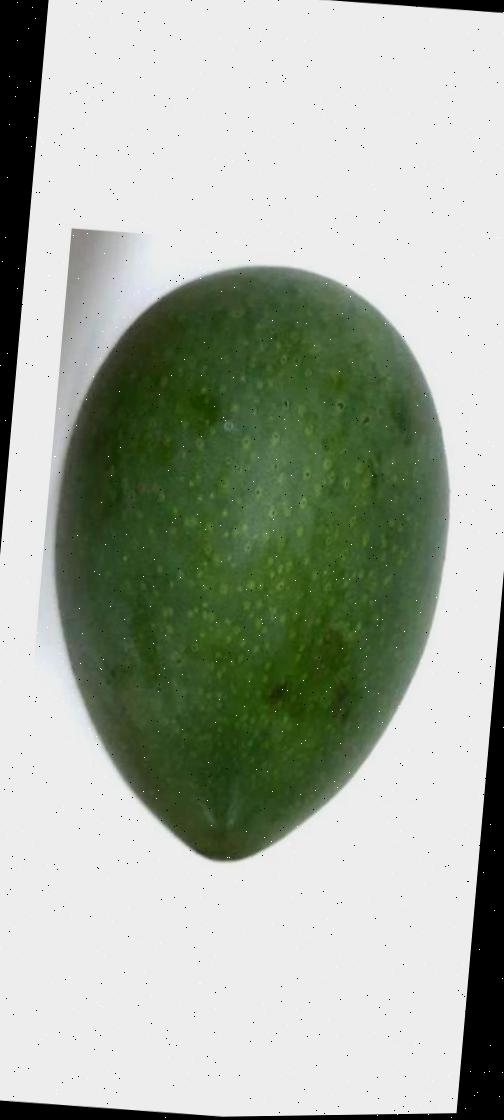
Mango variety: Ashshina Zhinuk